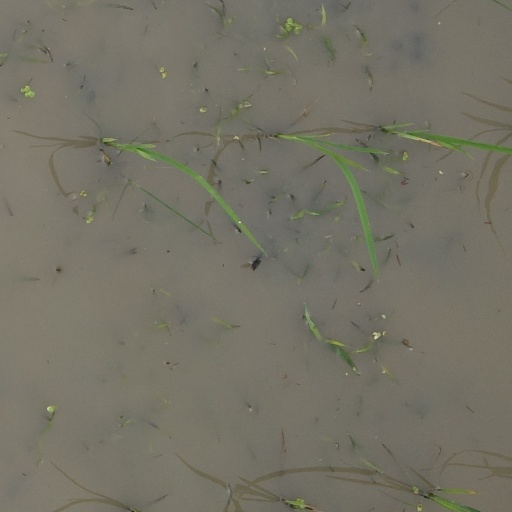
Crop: rice